Prospect Hill Cemetery (Washington, D.C.)

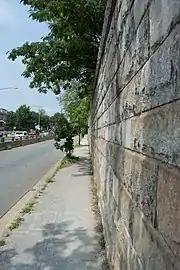
Retaining wall built along the North Capitol Street side of Prospect Hill Cemetery in 1917.

Events came to a head on October 4, 1895, when the city commissioners ordered North Capitol Street opened. The order, however, made no mention of any payment to Prospect Hill Cemetery. On October 5, PHC legal counsel filed a motion in the D.C. Supreme Court for a writ of mandamus ordering the city commissioners to pay the required $51,686. The city commissioners replied that they were under no obligation to do so, as they had not sought the land and no injury or loss of possession had occurred at Prospect Hill Cemetery. This argument proved unpersuasive to the court, and the writ was issued. The city appealed to the D.C. Court of Appeals.